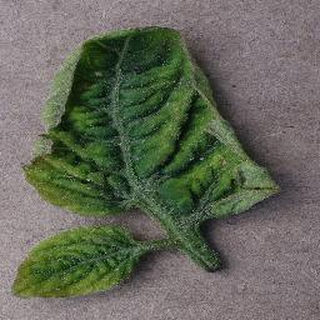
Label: tomato_yellow_leaf_curl_virus